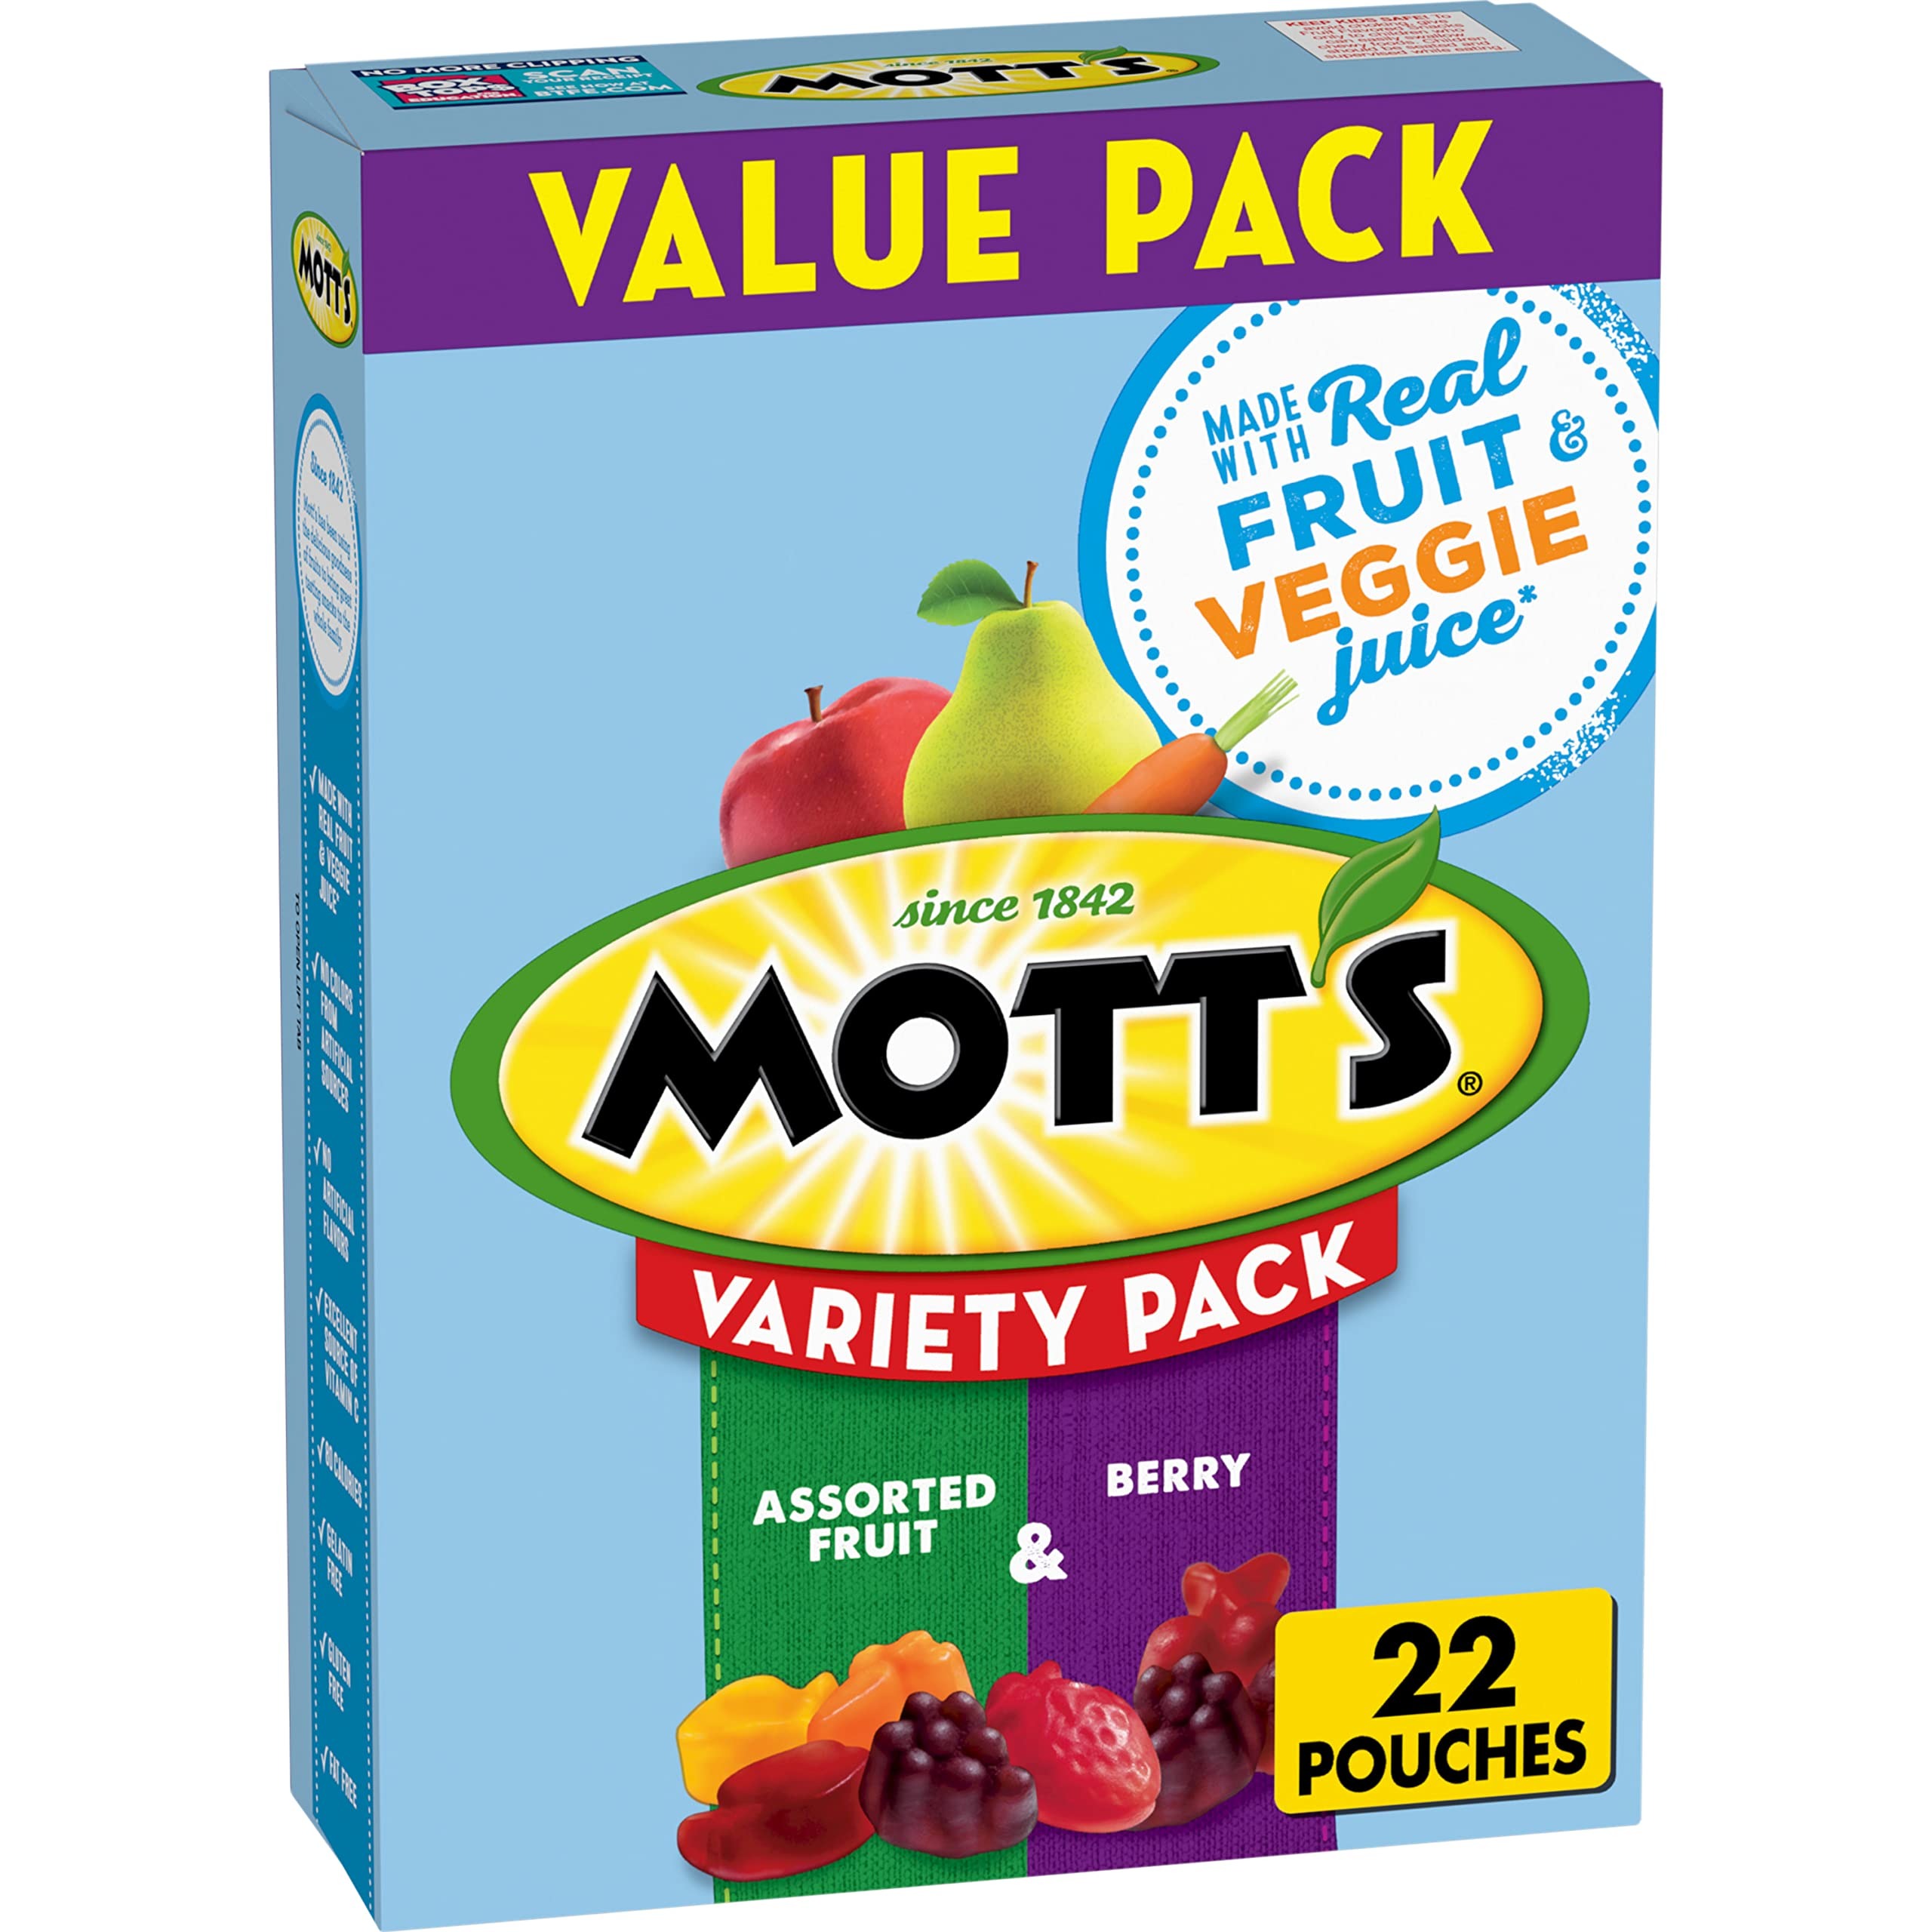
Item Name: Mott's Fruit Flavored Snacks, Berry and Assorted Fruit, Gluten Free Snack, Value Pack, 22 Ct, 17.6 oz
Bullet Point 1: FUN KIDS SNACK: A variety pack of fruit flavored snacks in convenient, portable pouches; The perfect treat to include in a packed school lunch box
Bullet Point 2: MADE WITH FRUIT AND VEGGIE JUICE: These fruit-flavored snacks are made with pear, apple, and carrot juice concentrates; See nutritional panel on the box for a complete list of ingredients; Not intended to replace fruit or vegetables in the diet
Bullet Point 3: GLUTEN FREE AND MORE: They're also gelatin free, fat free, and have no colors from artificial sources; An excellent source of vitamin C (60% of daily value per serving)
Bullet Point 4: ON THE GO SNACK: These fruit flavored snacks are a quick and easy go-to that your whole family can enjoy
Bullet Point 5: CONTAINS: One 17.6 oz Value Pack of Mott's Berry and Assorted Fruit Flavored Snacks; 22 pouches
Value: 17.6
Unit: Ounce

Price: 5.405